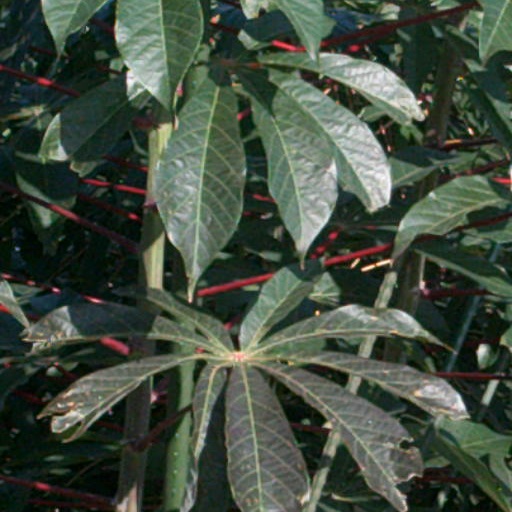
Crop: cassava